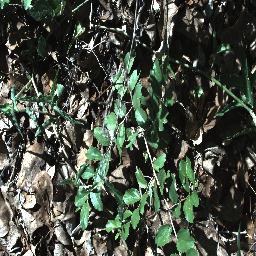
Label: chinee_apple